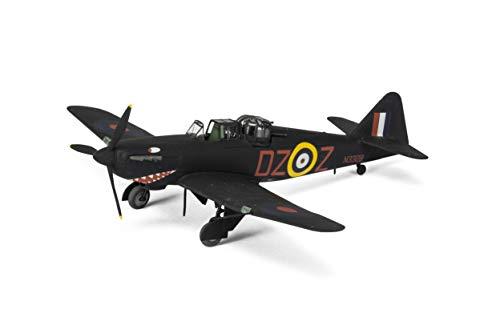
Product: Airfix A02069 Boulton Paul Defiant MK I Plastic Model Kit (1:72nd Scale)
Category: Toys & Games | Hobbies | Models & Model Kits | Model Kits | Airplane & Jet Kits
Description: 1:72nd Plastic Model Kits.
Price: $13.49